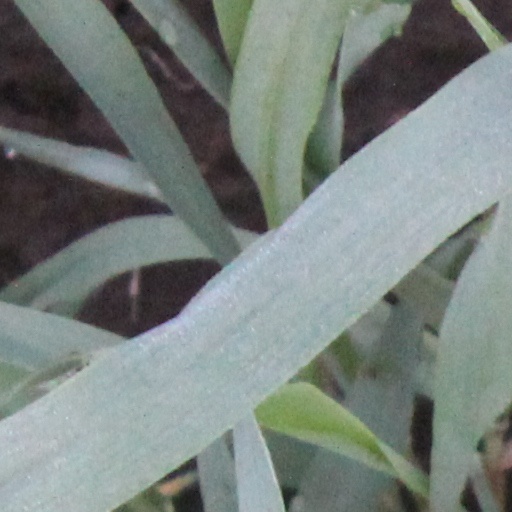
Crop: wheat